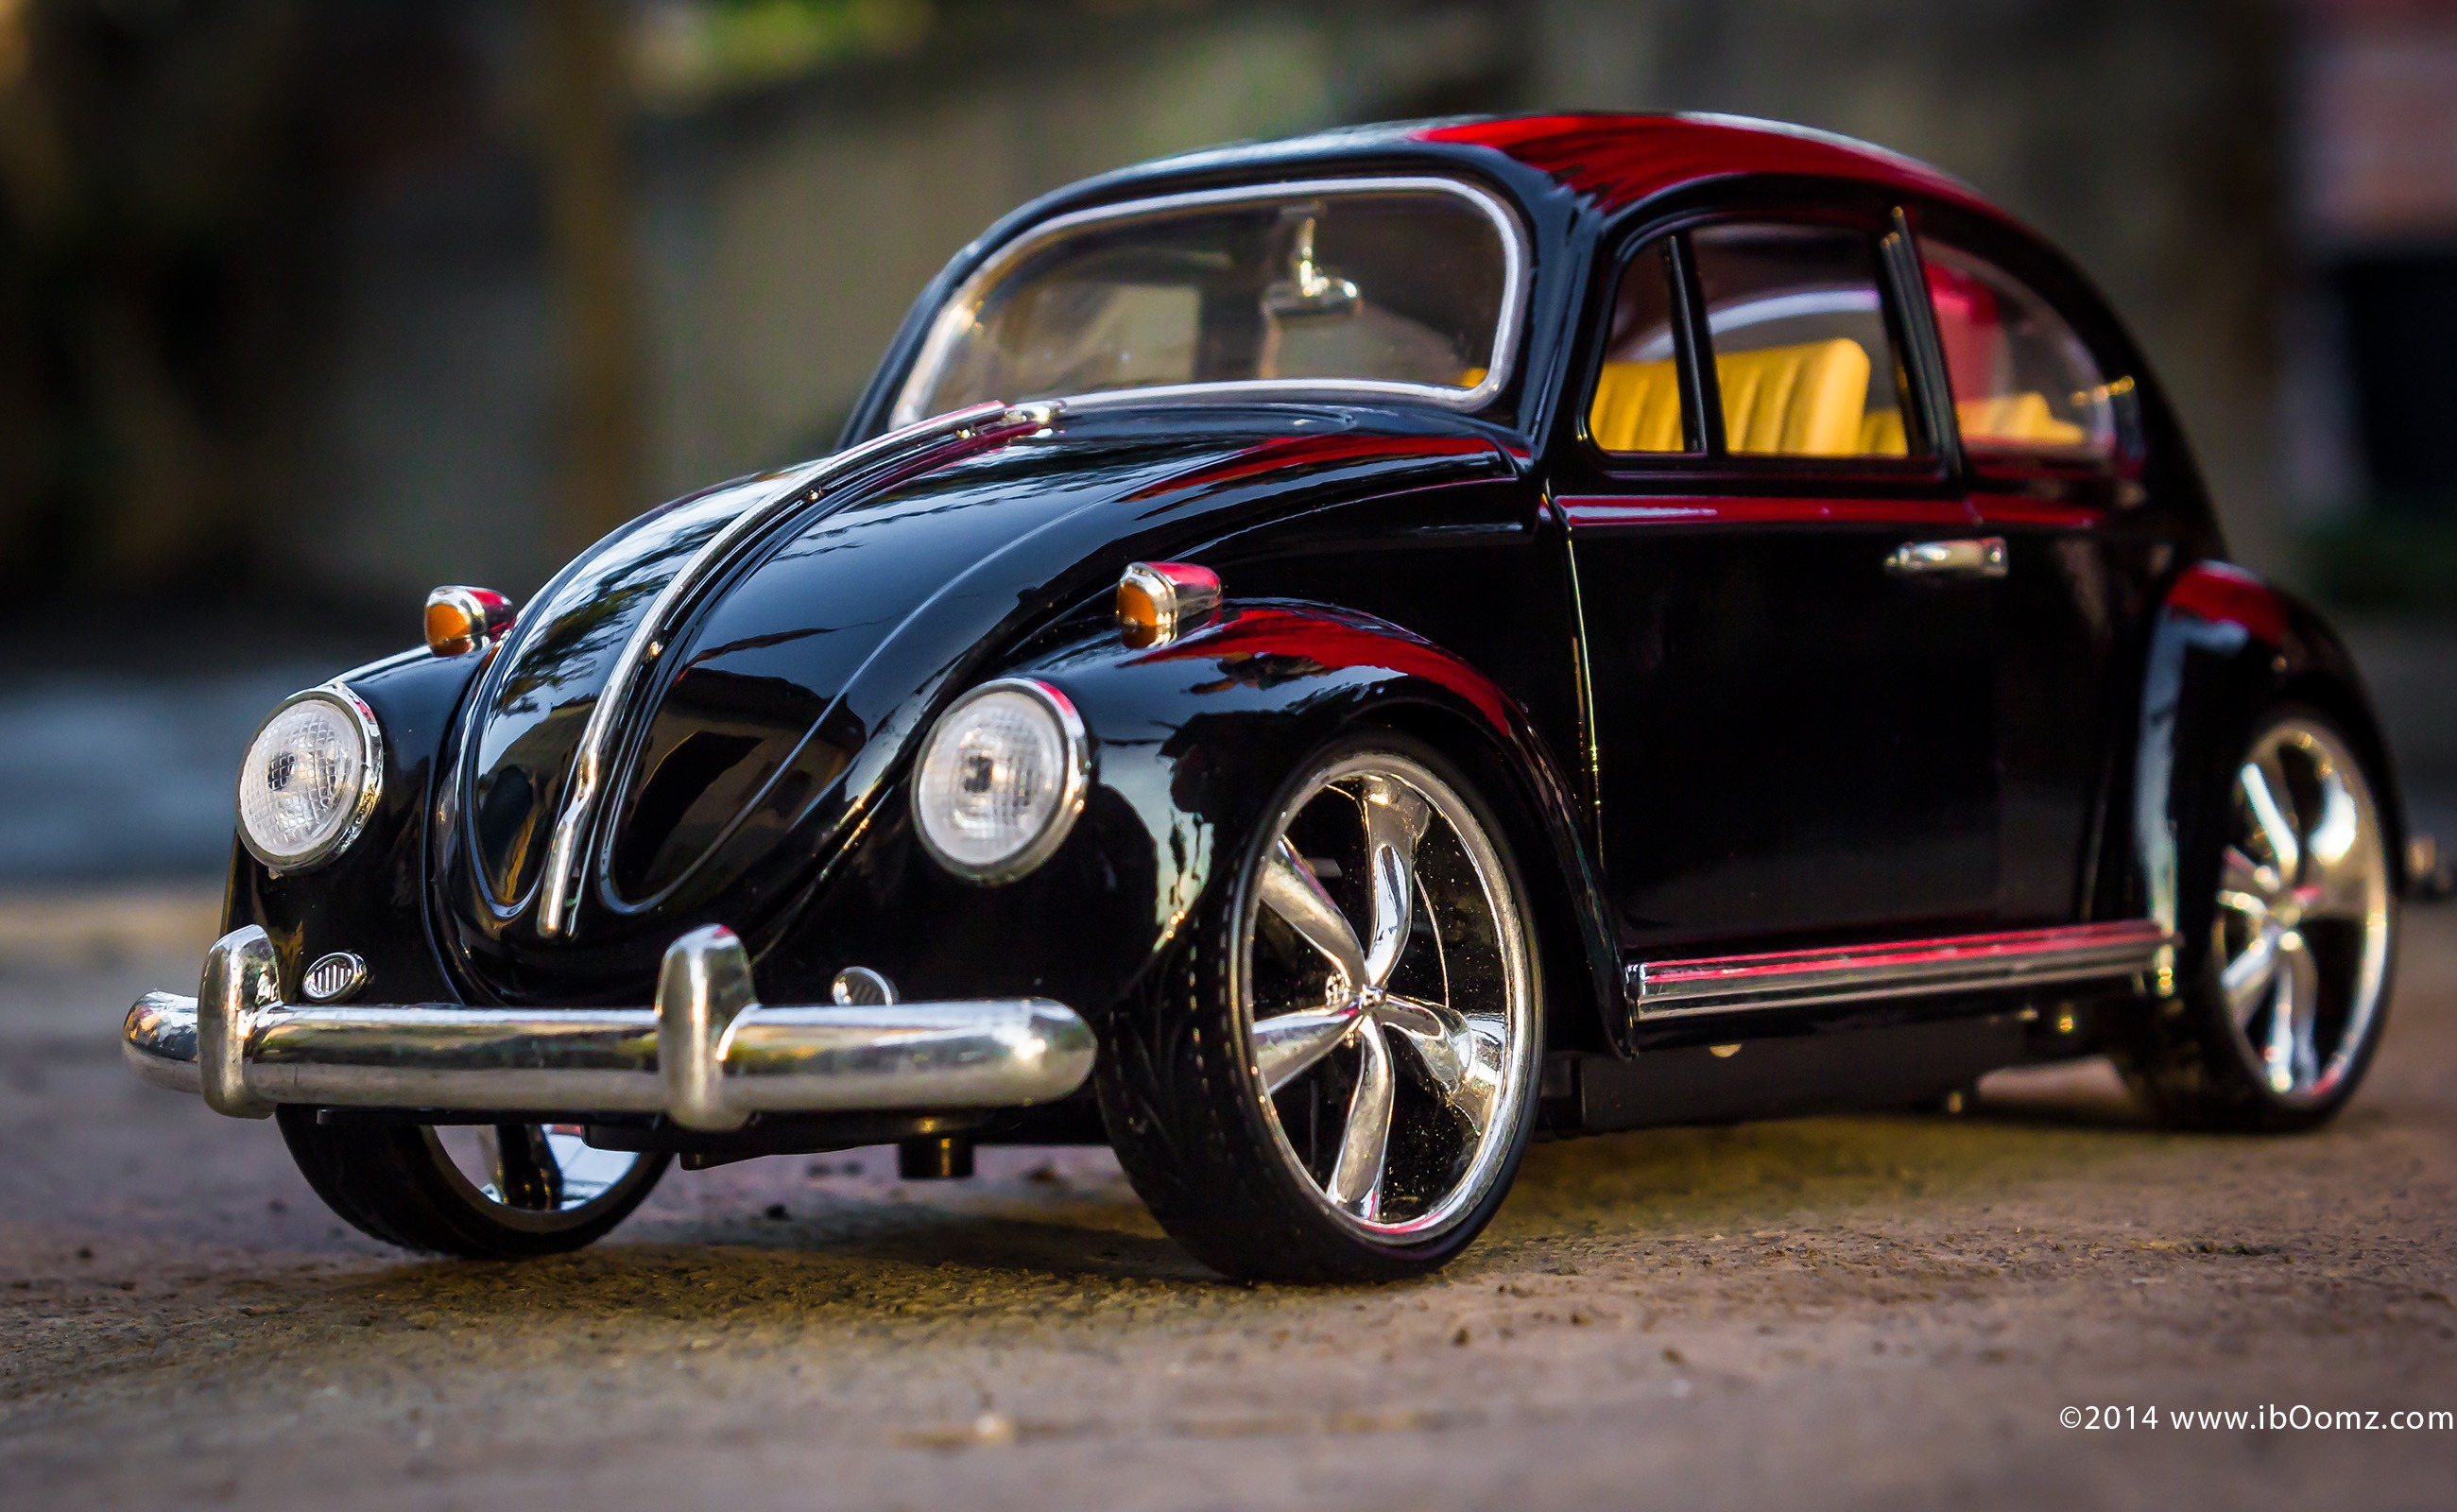
car, wheel, automobile, volkswagen, transportation, vehicle, toy, vintage car, cars, sedan, front, beetle, toy car, antique car, city car, land vehicle, volkswagen beetle, automobile make, compact car, automotive design, mid size car, subcompact car, volkswagen type 14a